2022 Maccabiah Games

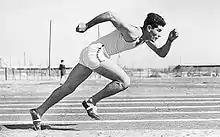
A sprinter at the 1st Maccabiah Games in 1932

The Maccabiah Games were named for ancient Jewish warrior Judah Maccabee from the village of Modi'in, who led the Maccabean Revolt against the Seleucid Empire from 167 to 160 BCE. They were first held in 1932. In 1961, the Games were recognized as Regional Games by the International Olympic Committee. The Games are overseen by Maccabi World Union.